Geology of the Appalachians

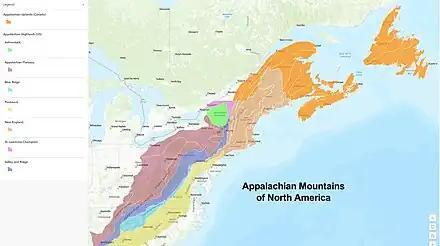
The Appalachian Mountains, as defined by physiographic classification. This includes the Canadian classification of the Appalachian Uplands and the US classification of the Appalachian Highlands.

The geology of the Appalachians dates back more than 1.2 billion years to the Mesoproterozoic era when two continental cratons collided to form the supercontinent Rodinia, 500 million years prior to the development of the range during the formation of Pangea. The rocks exposed in today's Appalachian Mountains reveal elongate belts of folded and thrust faulted marine sedimentary rocks, volcanic rocks, and slivers of ancient ocean floor—strong evidences that these rocks were deformed during plate collision. The birth of the Appalachian ranges marks the first of several mountain building plate collisions that culminated in the construction of Pangea with the Appalachians and neighboring Anti-Atlas mountains (now in Morocco) near the center. These mountain ranges likely once reached elevations similar to those of the Alps and the Rocky Mountains before they were eroded.